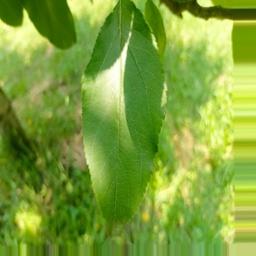
Label: Healthy